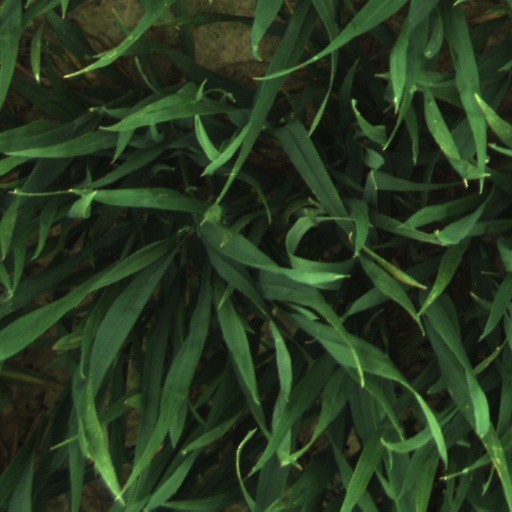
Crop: wheat